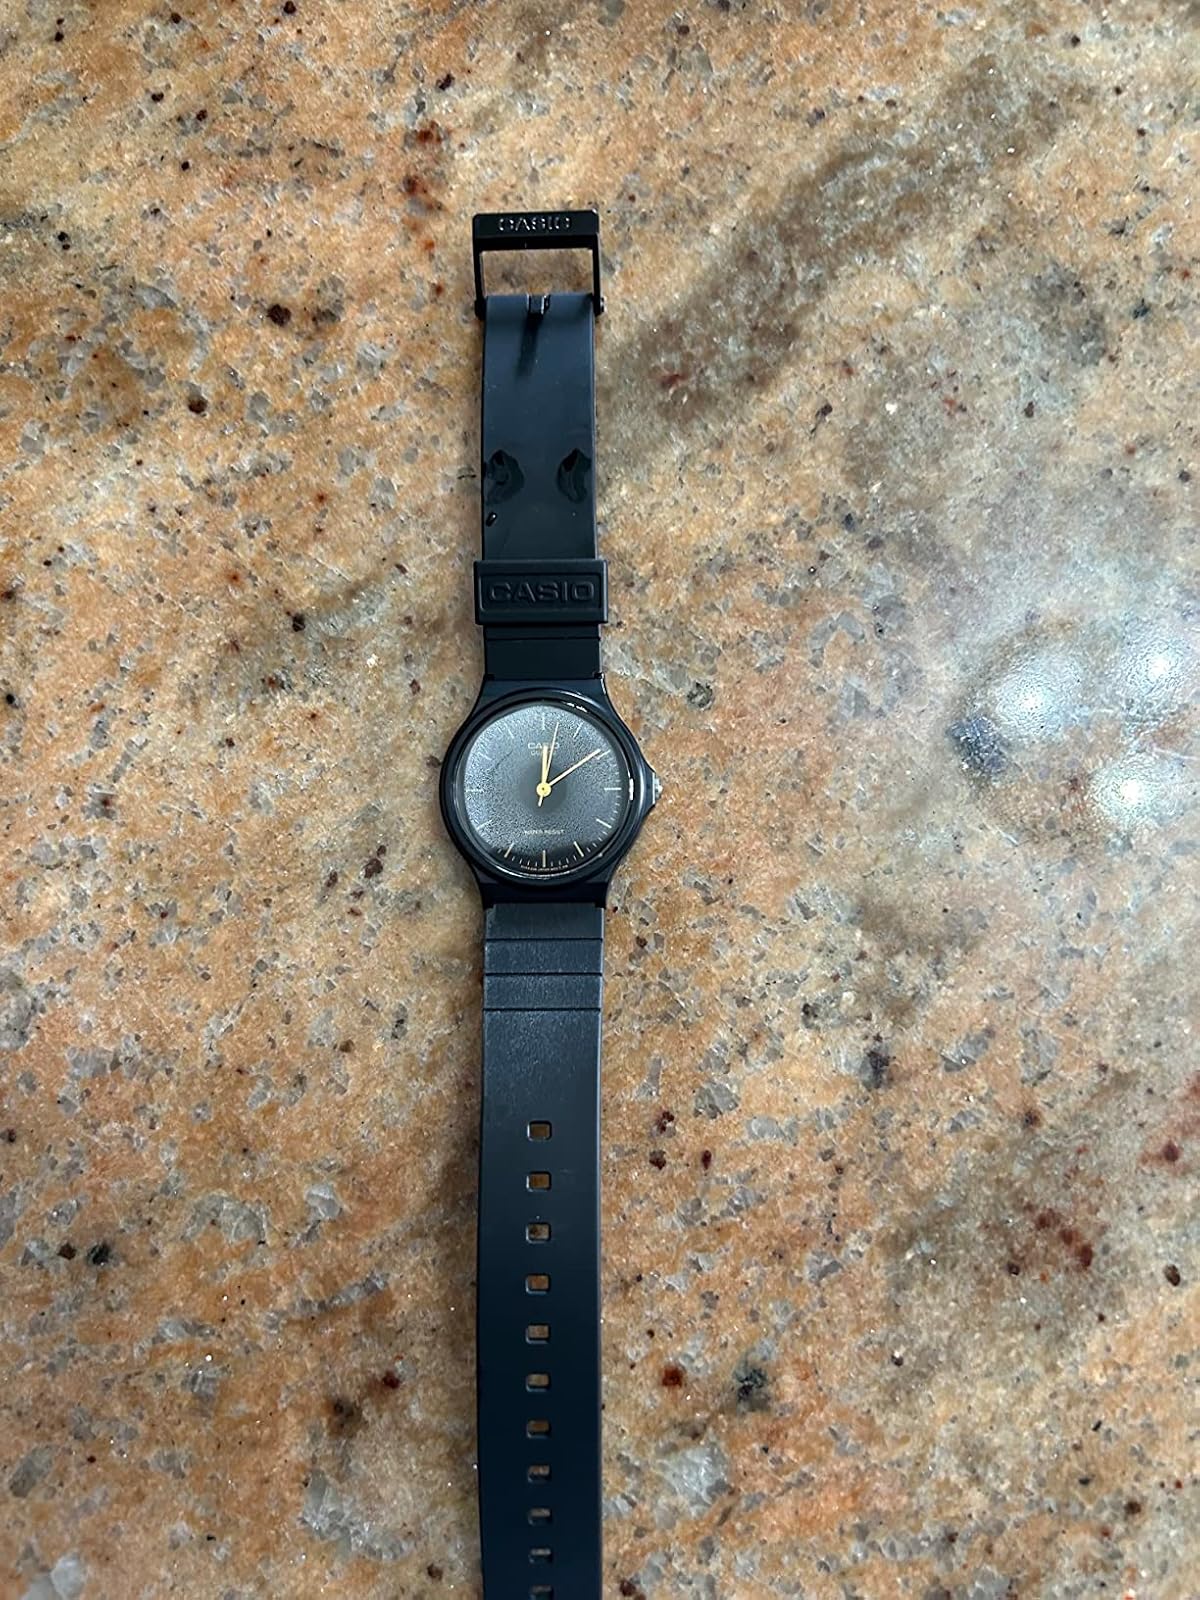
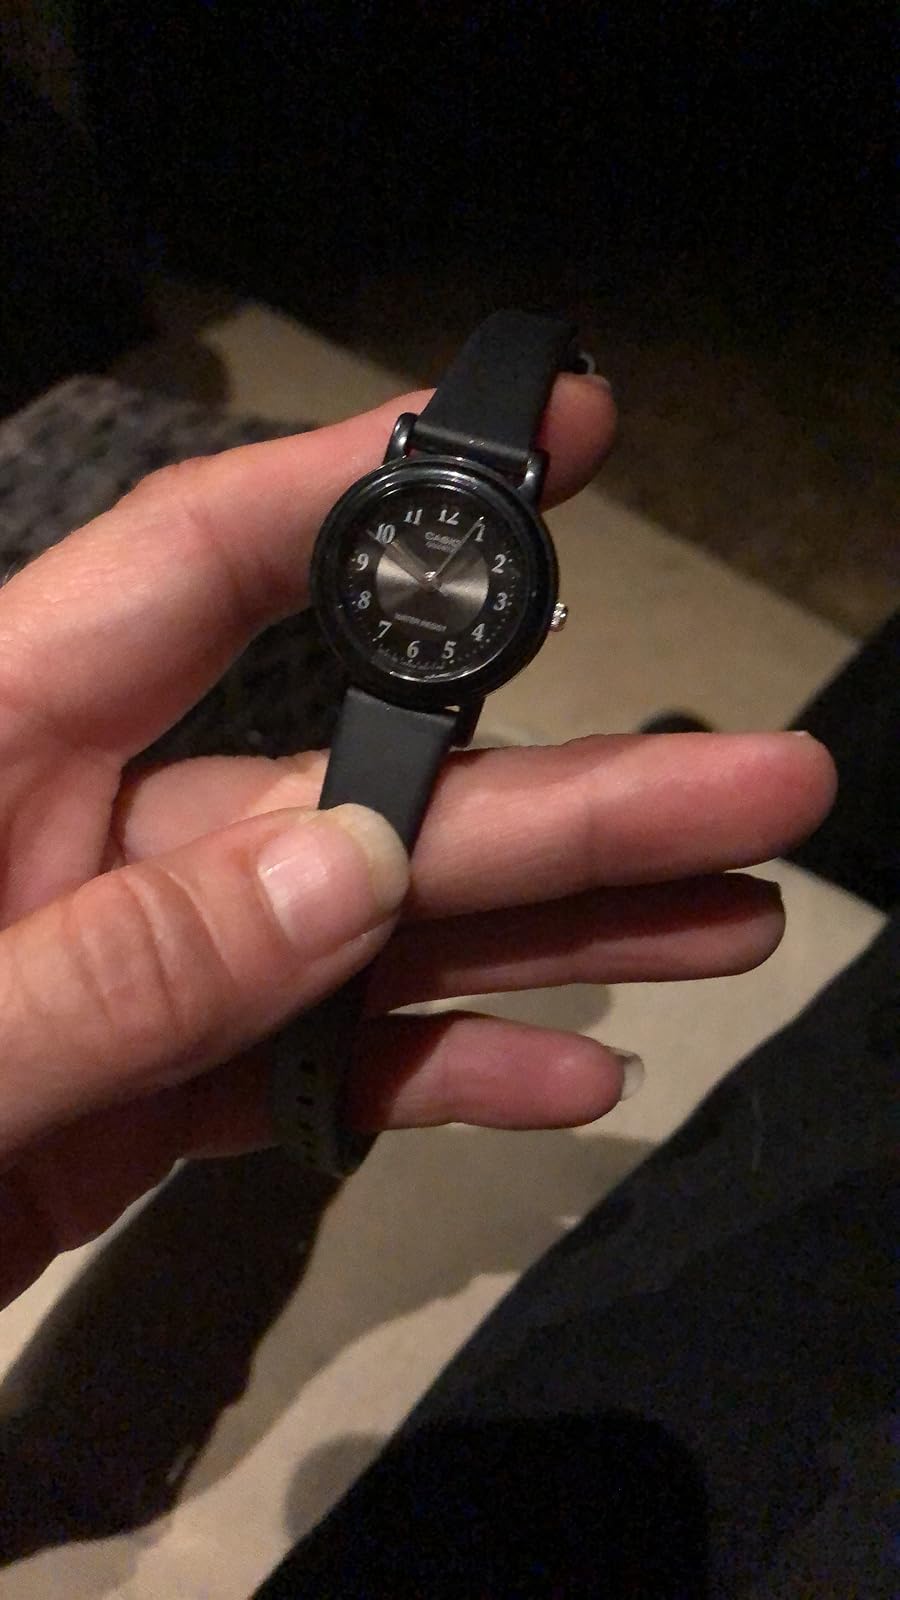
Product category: accessories_watch
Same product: no